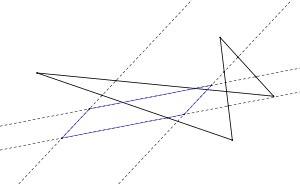
En géométrie, le parallélogramme de Wittenbauer est un parallélogramme obtenu à partir d'un quadrilatère quelconque en découpant chaque côté de celui-ci en trois segments de même taille et en traçant les droites passant par deux points adjacents à un même sommet.